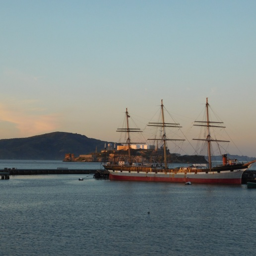
sunset over person & such a pretty sail boat .